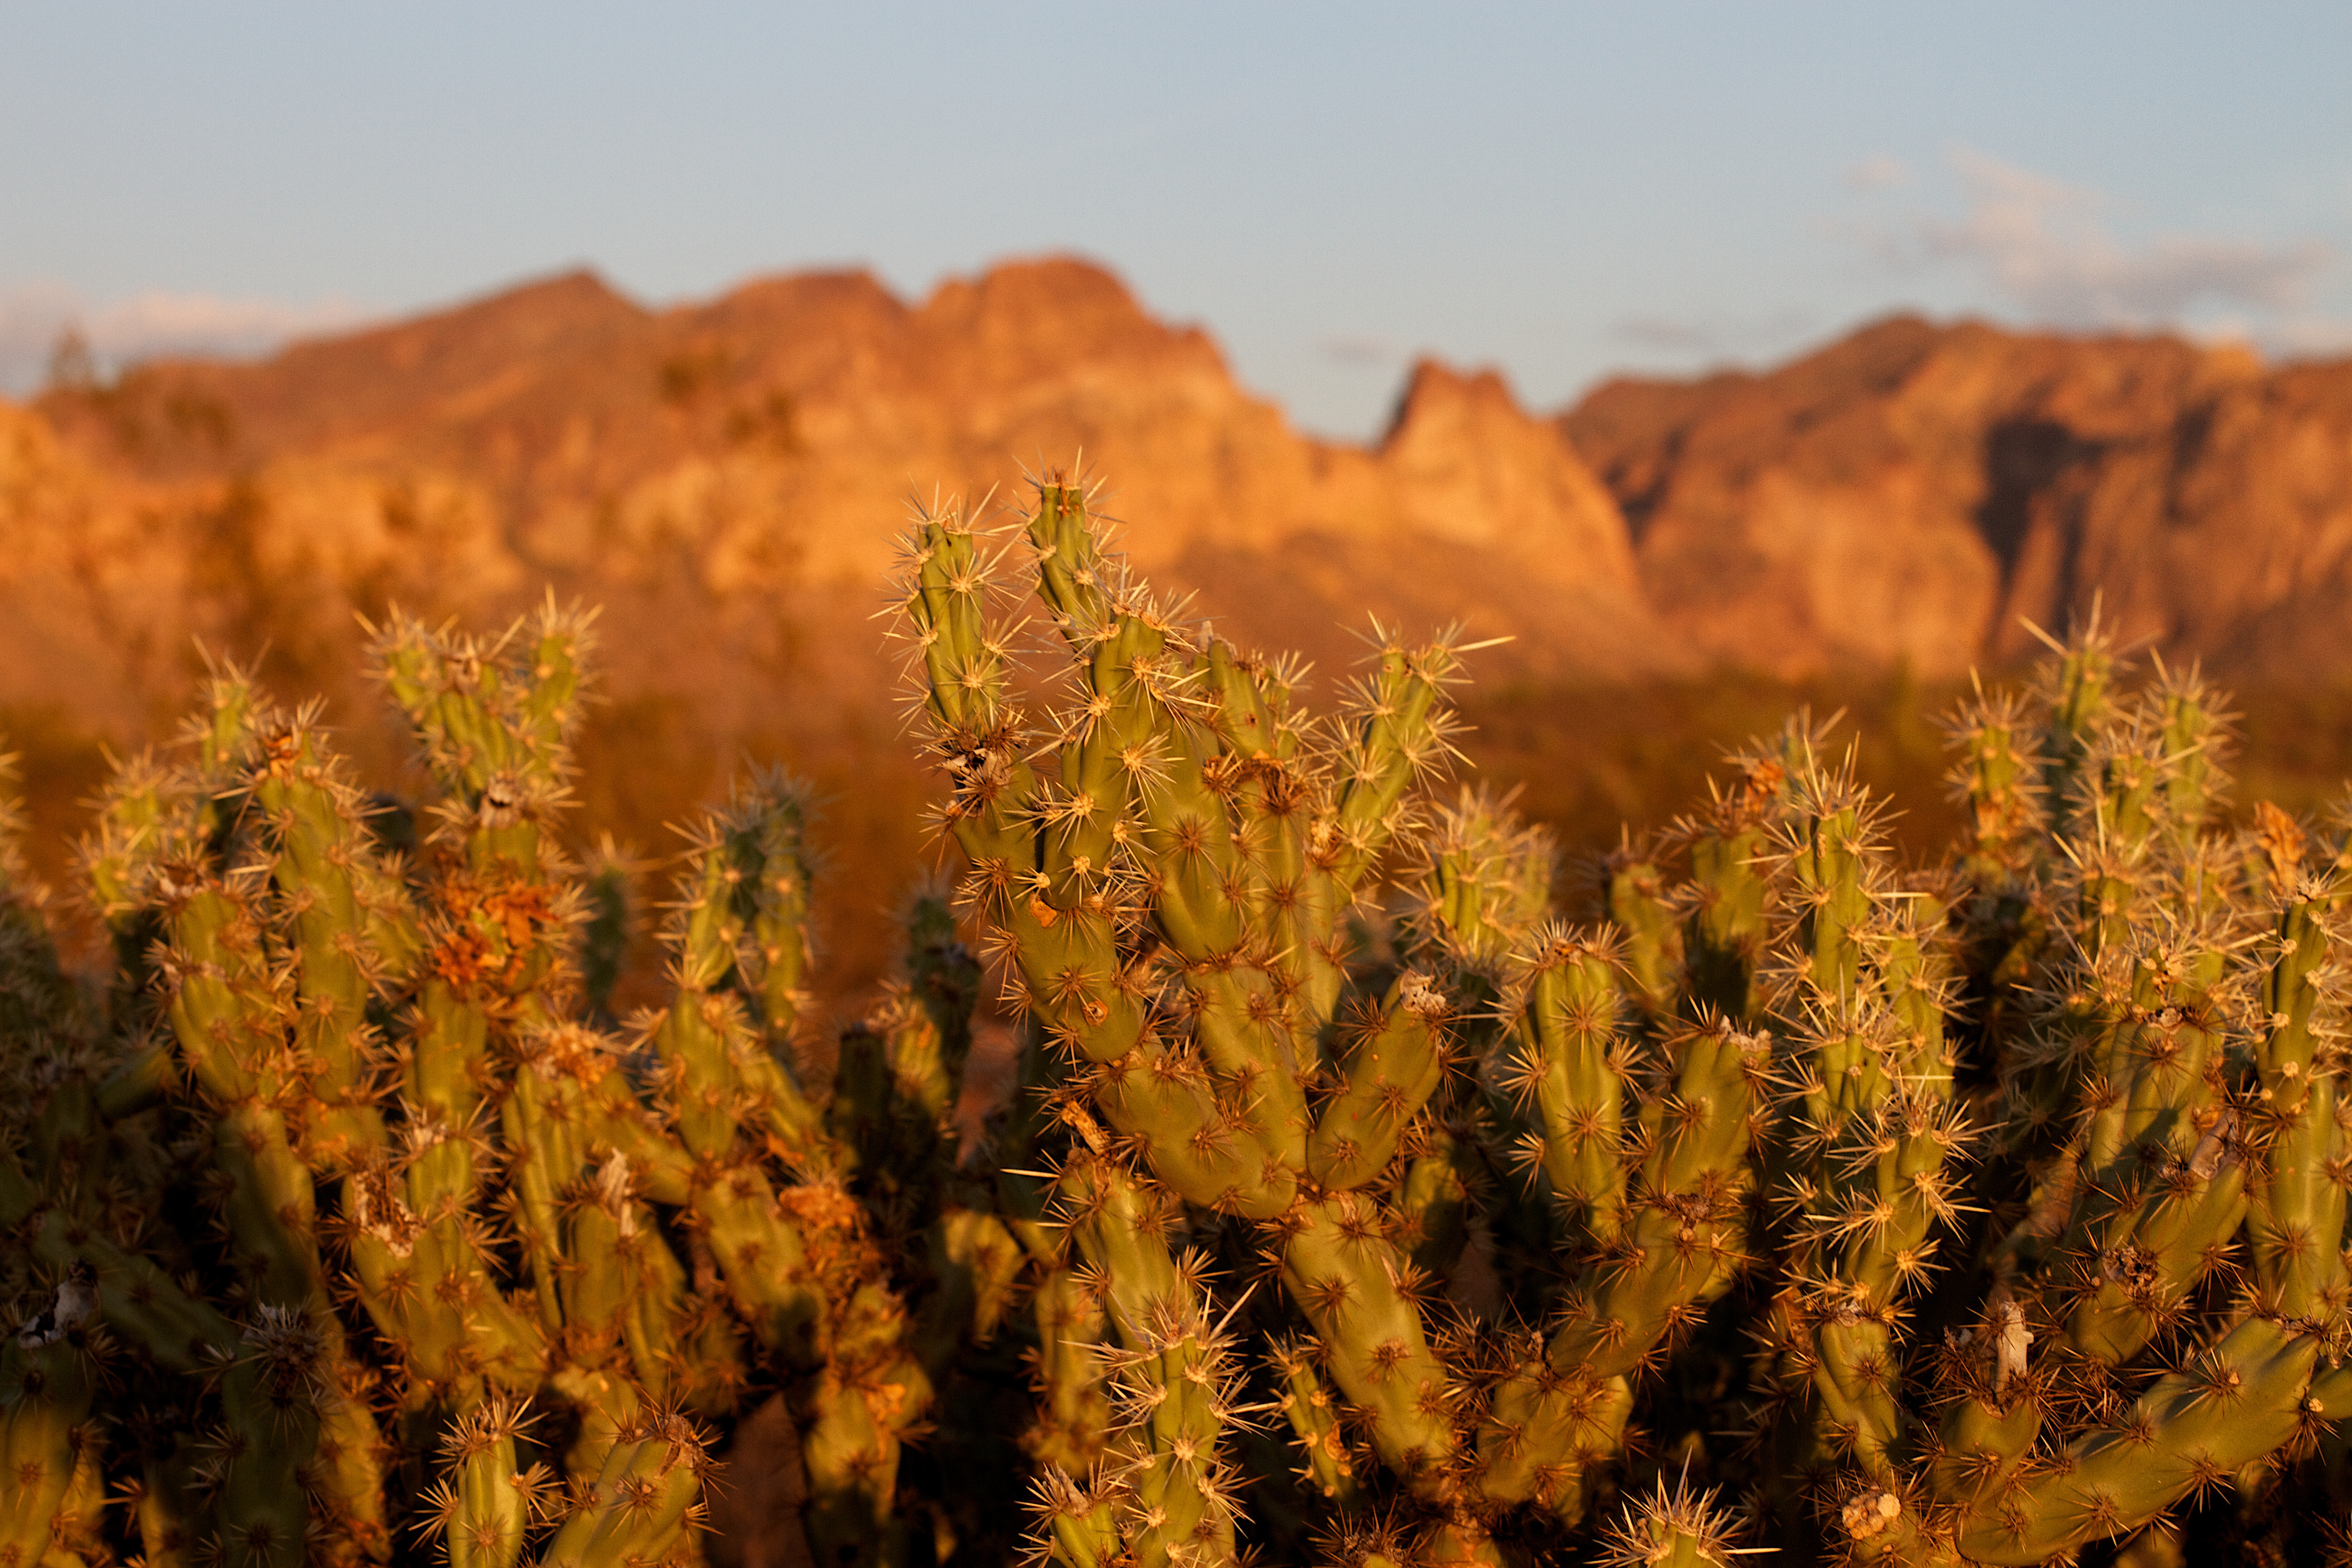
landscape, tree, nature, grass, plant, field, leaf, flower, crop, autumn, agriculture, flora, season, flowering plant, grass family, woody plant, land plant